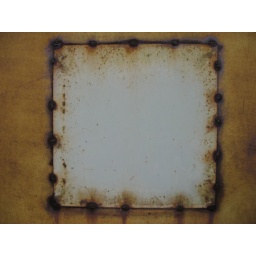
This is a square piece of metal welded over a window in a door of an old warehouse.